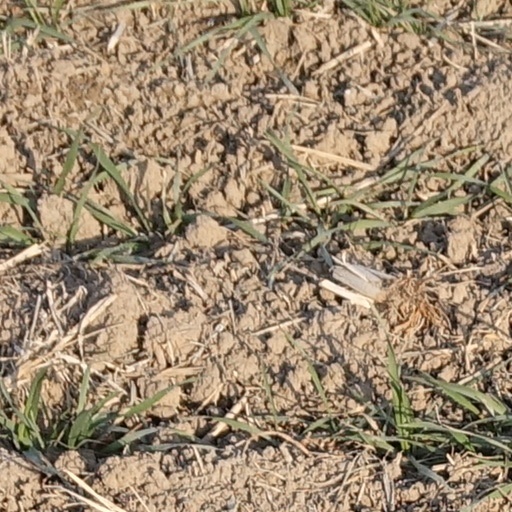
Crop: wheat